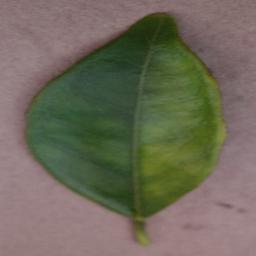
Label: Orange___Haunglongbing_(Citrus_greening)